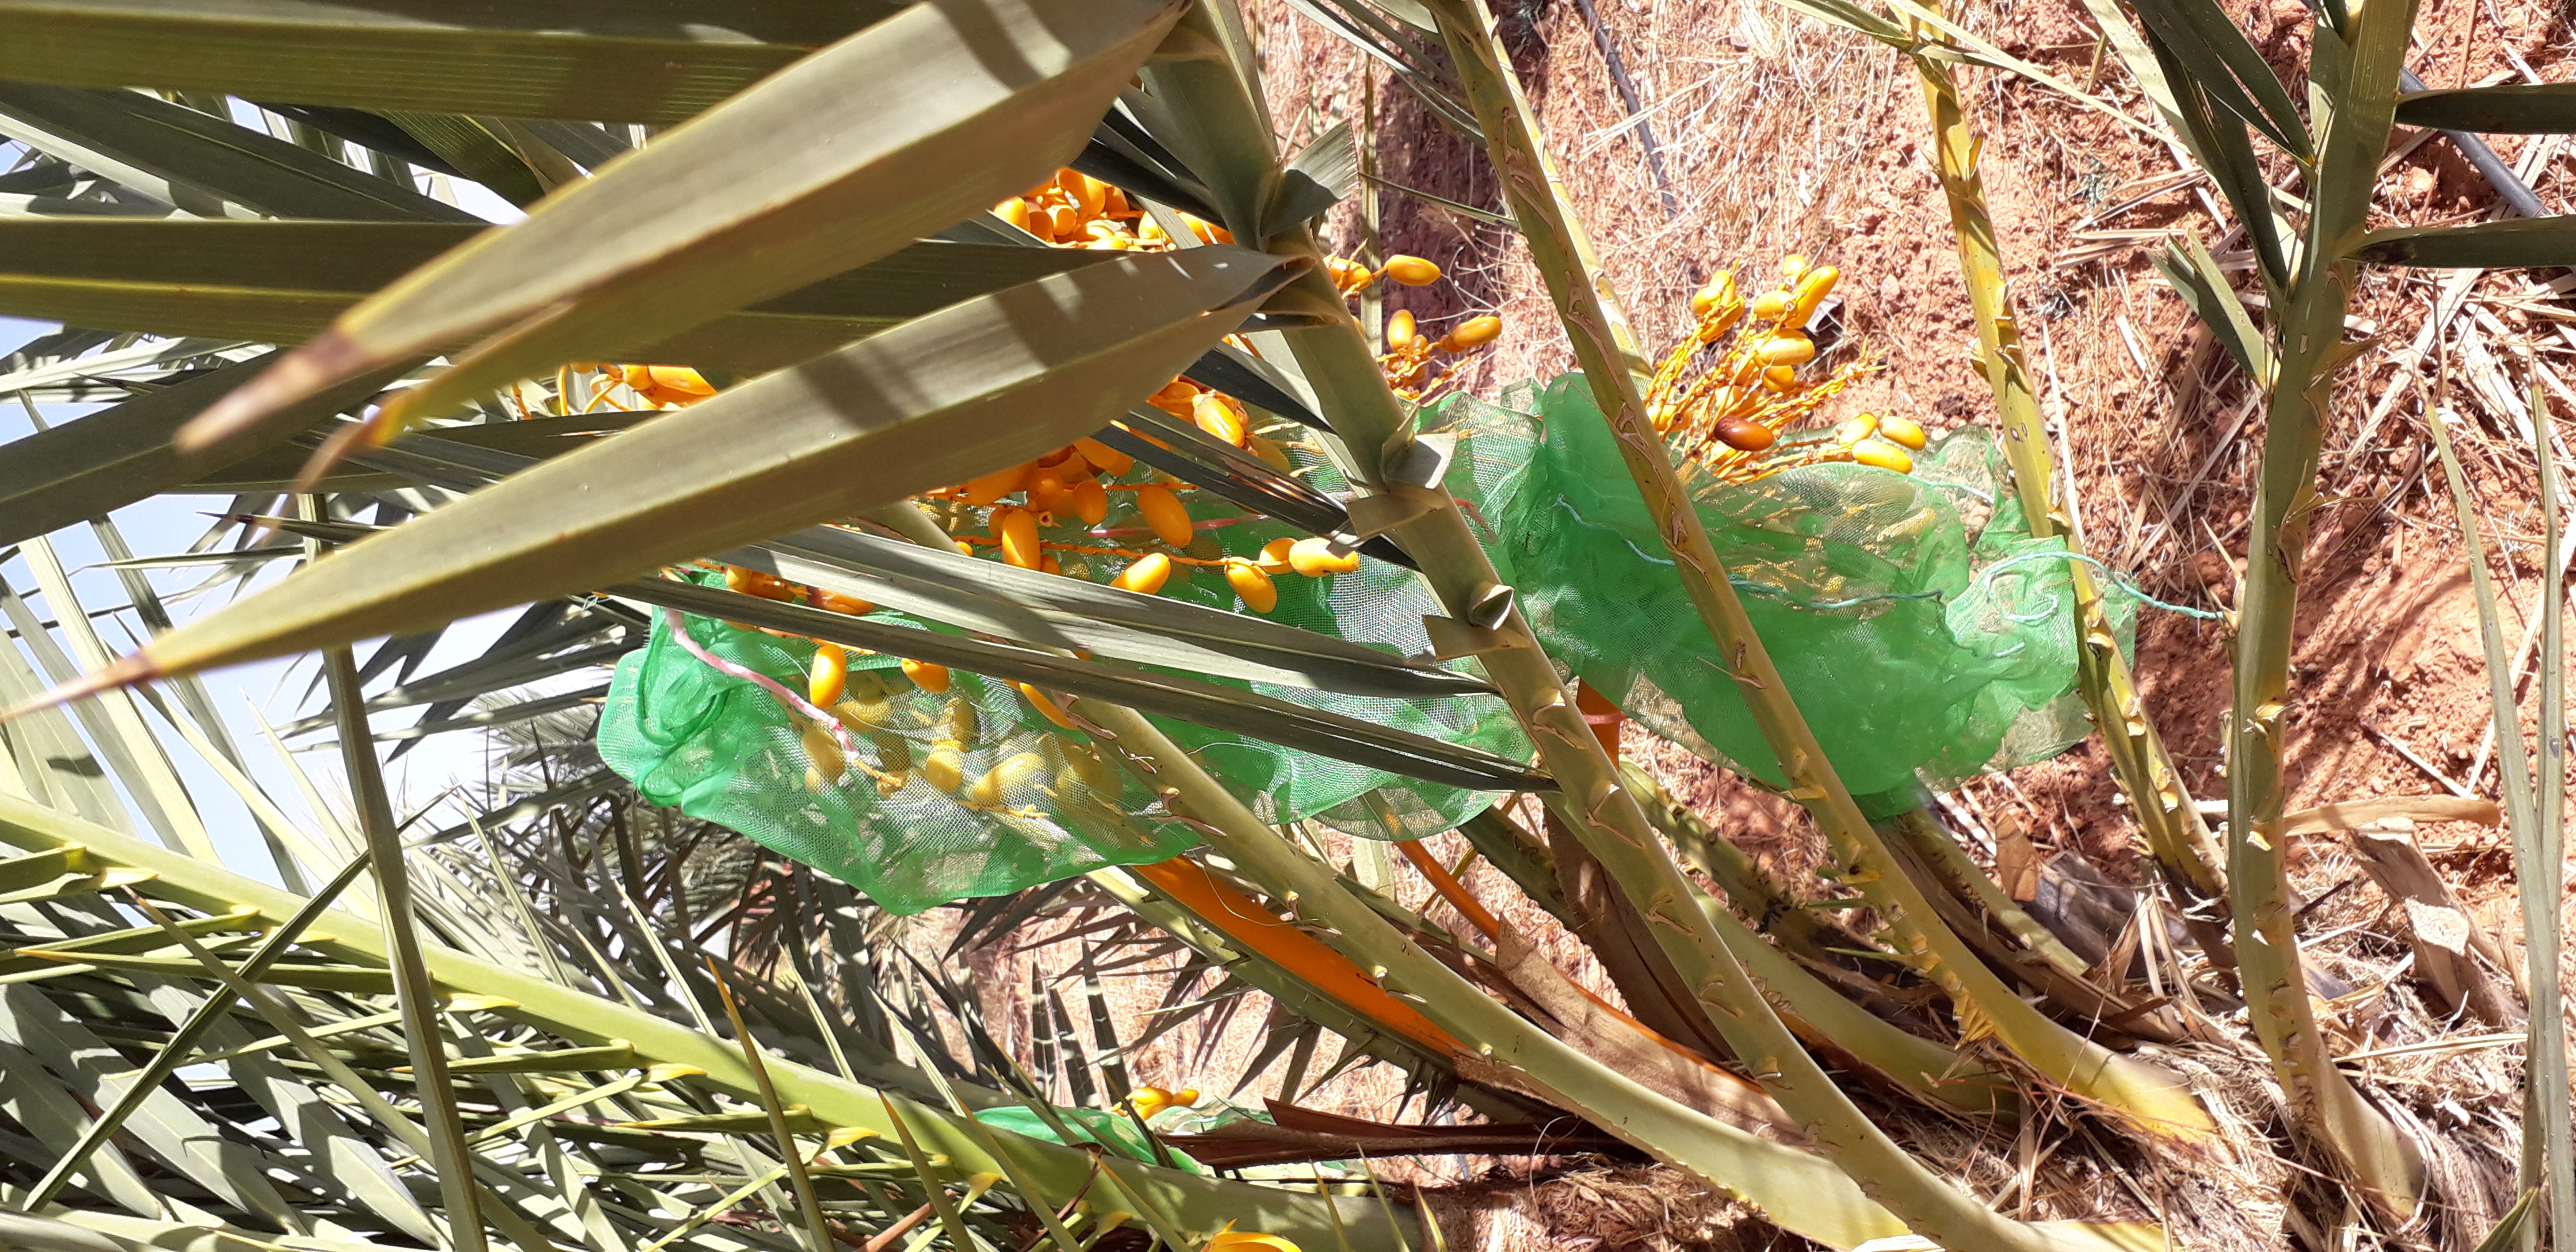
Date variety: kholt